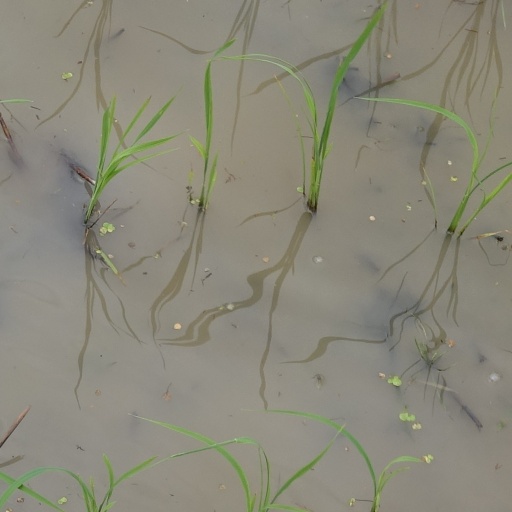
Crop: rice